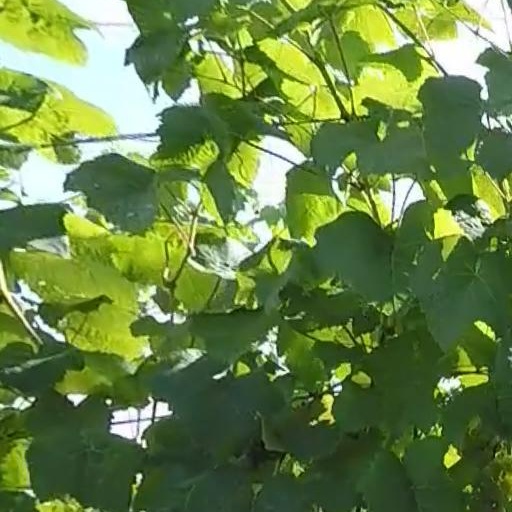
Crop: grape